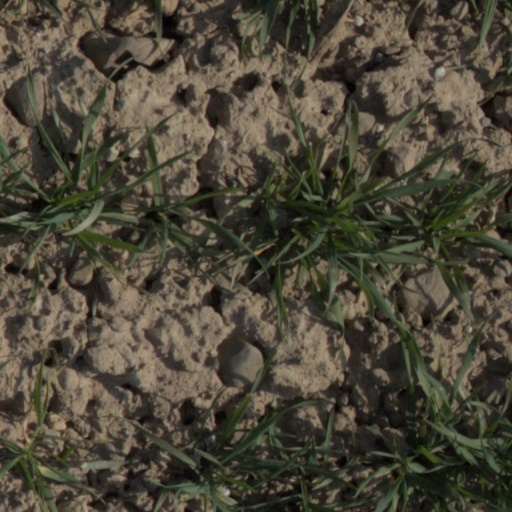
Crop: wheat